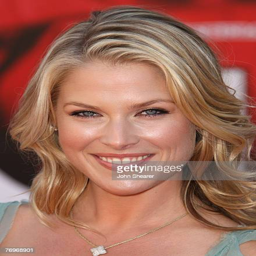
actor arrives at the world premiere